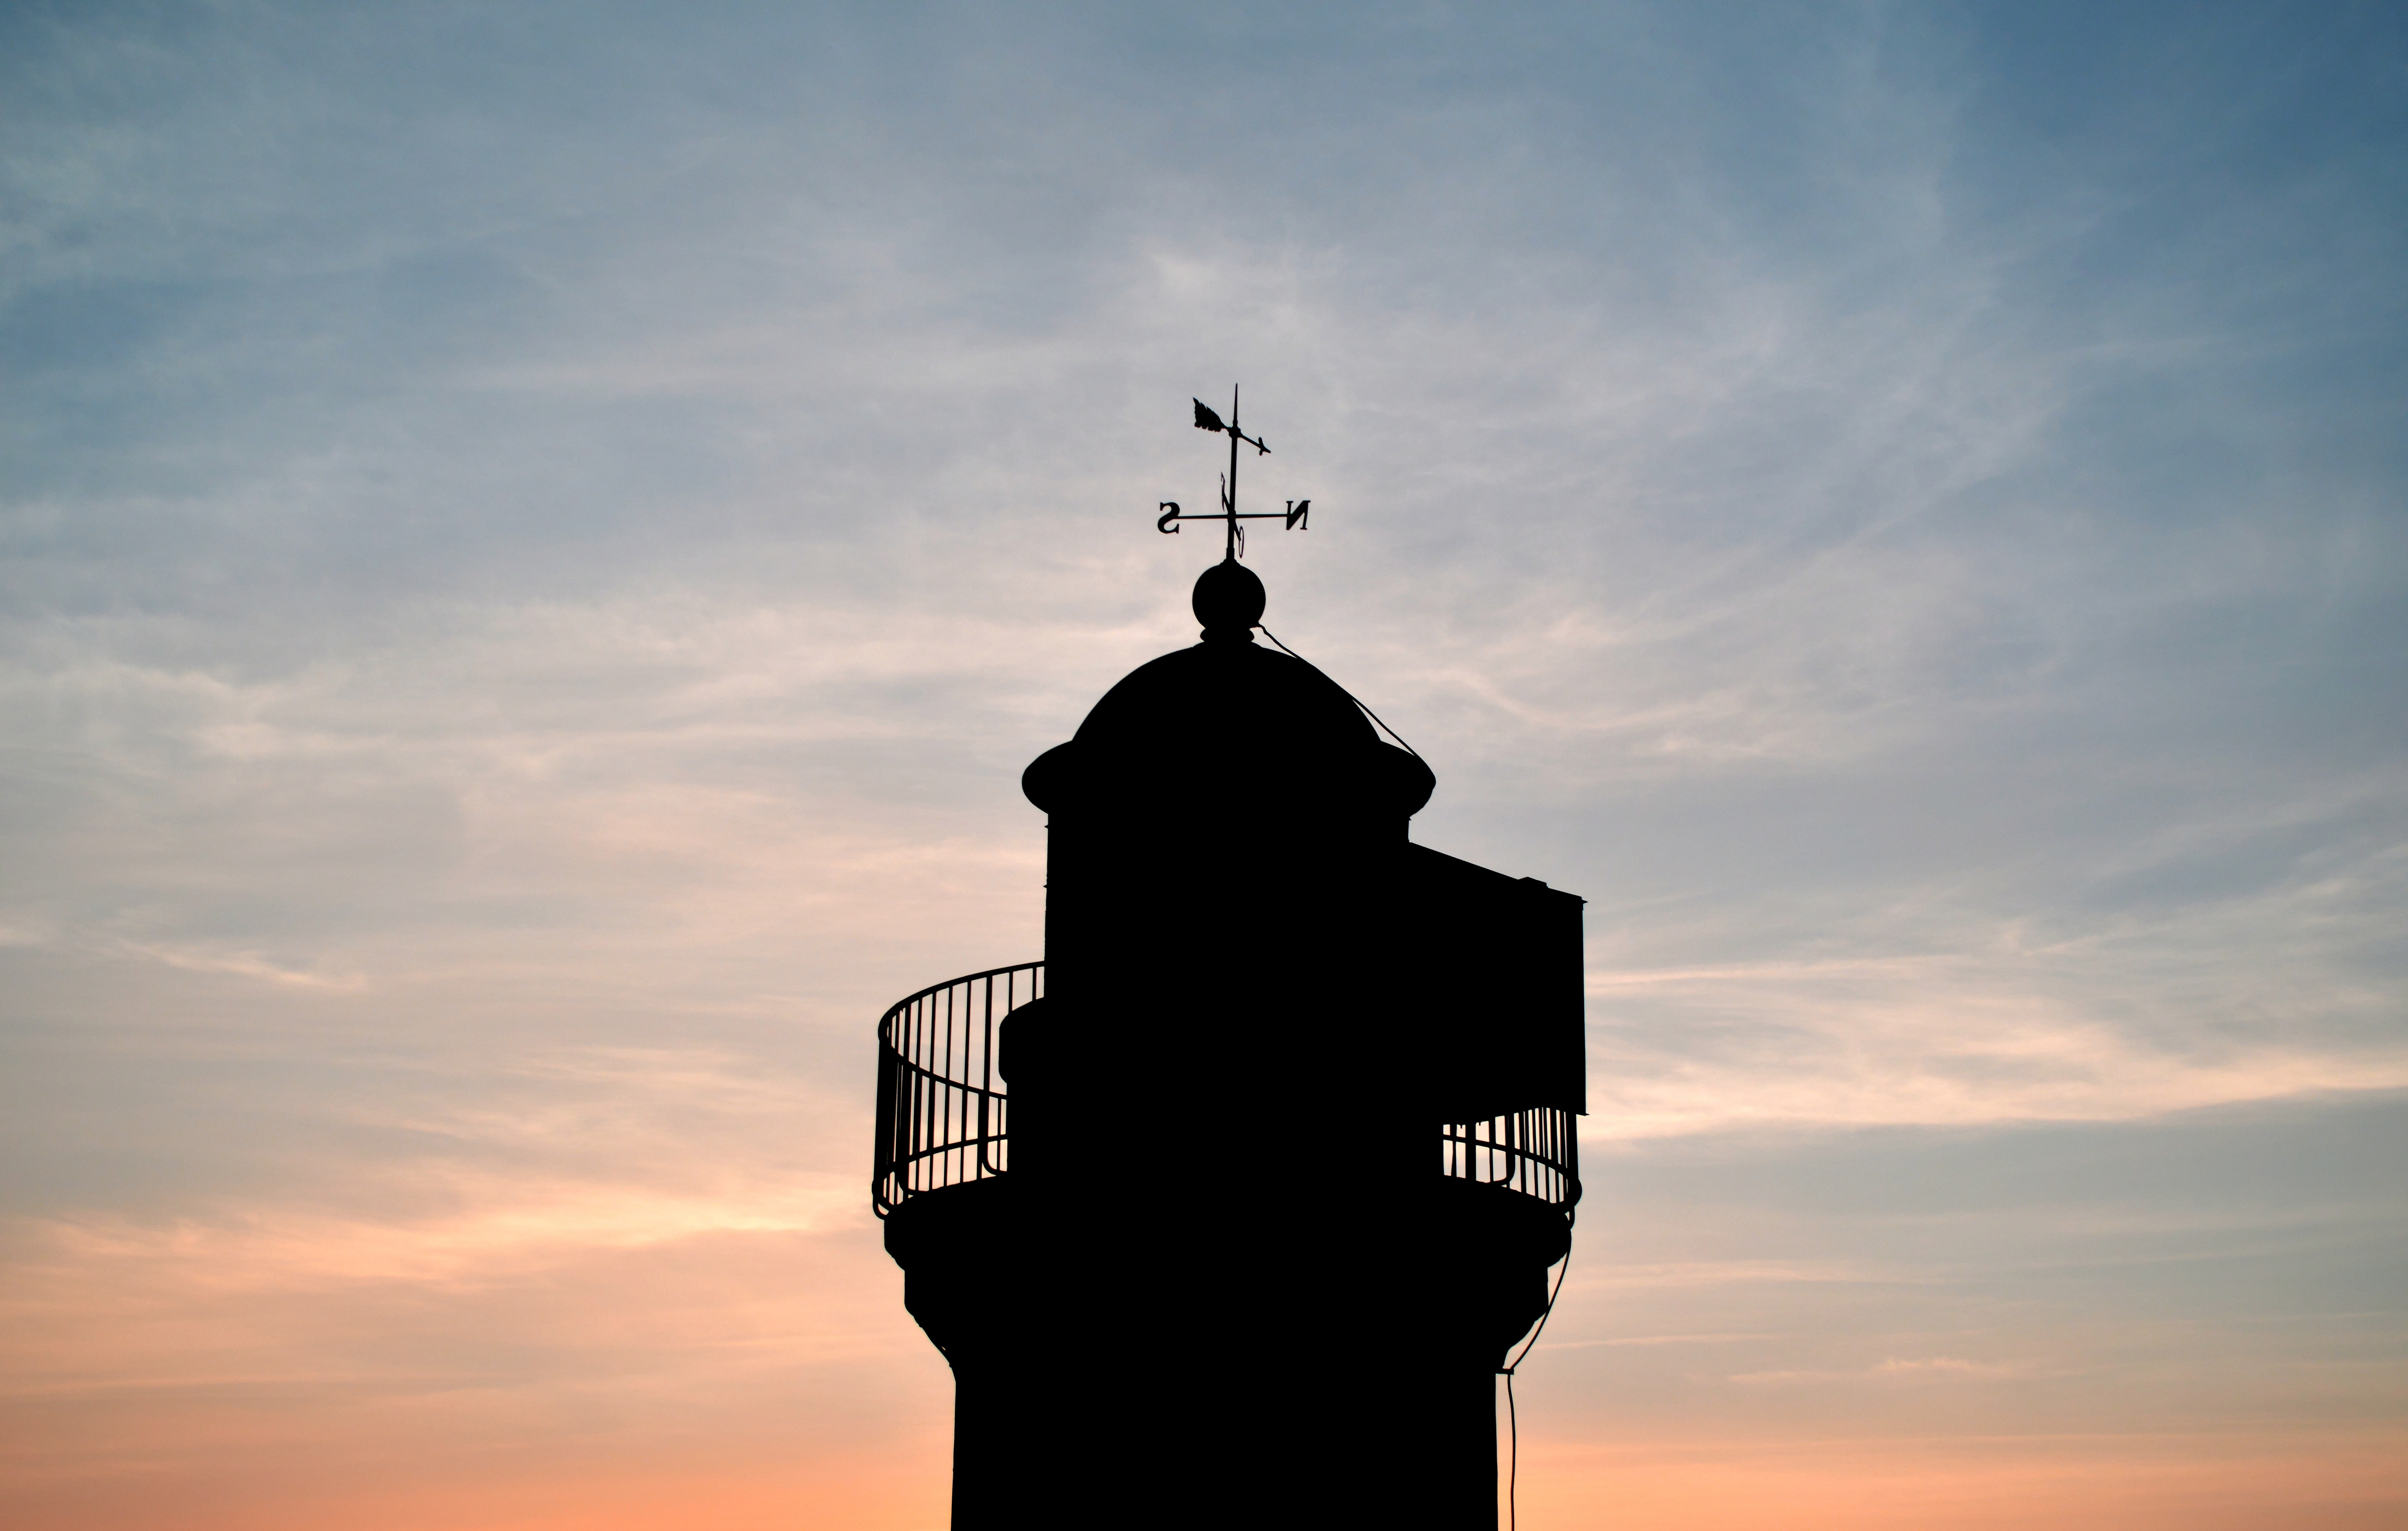
sea, horizon, silhouette, cloud, lighthouse, sky, sun, sunrise, sunset, morning, dawn, summer, seaside, dusk, france, statue, evening, twilight, tower, color, contrast, side, brittany, finist re, atmosphere of earth